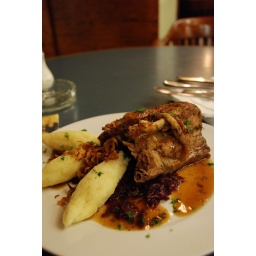
Kavarna Slavia - 1/4 roasted duck in the traditional Czech style, with sour cabbage and apple sauce